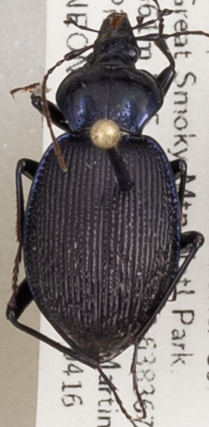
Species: Sphaeroderus stenostomus lecontei
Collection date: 2019-04-16
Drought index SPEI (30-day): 0.21
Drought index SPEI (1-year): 2.09
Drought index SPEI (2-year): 2.09